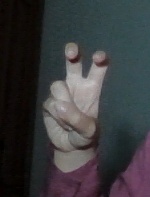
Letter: toot